Zenkovsky Uyezd

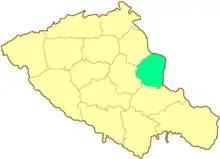
Zenkovsky Uyezd within Poltava Governorate

Zenkovsky Uyezd was a subdivision (county) of the Poltava Governorate of the Russian Empire. It was situated in the eastern part of the governorate. Its administrative centre was Zenkov (Zinkiv).